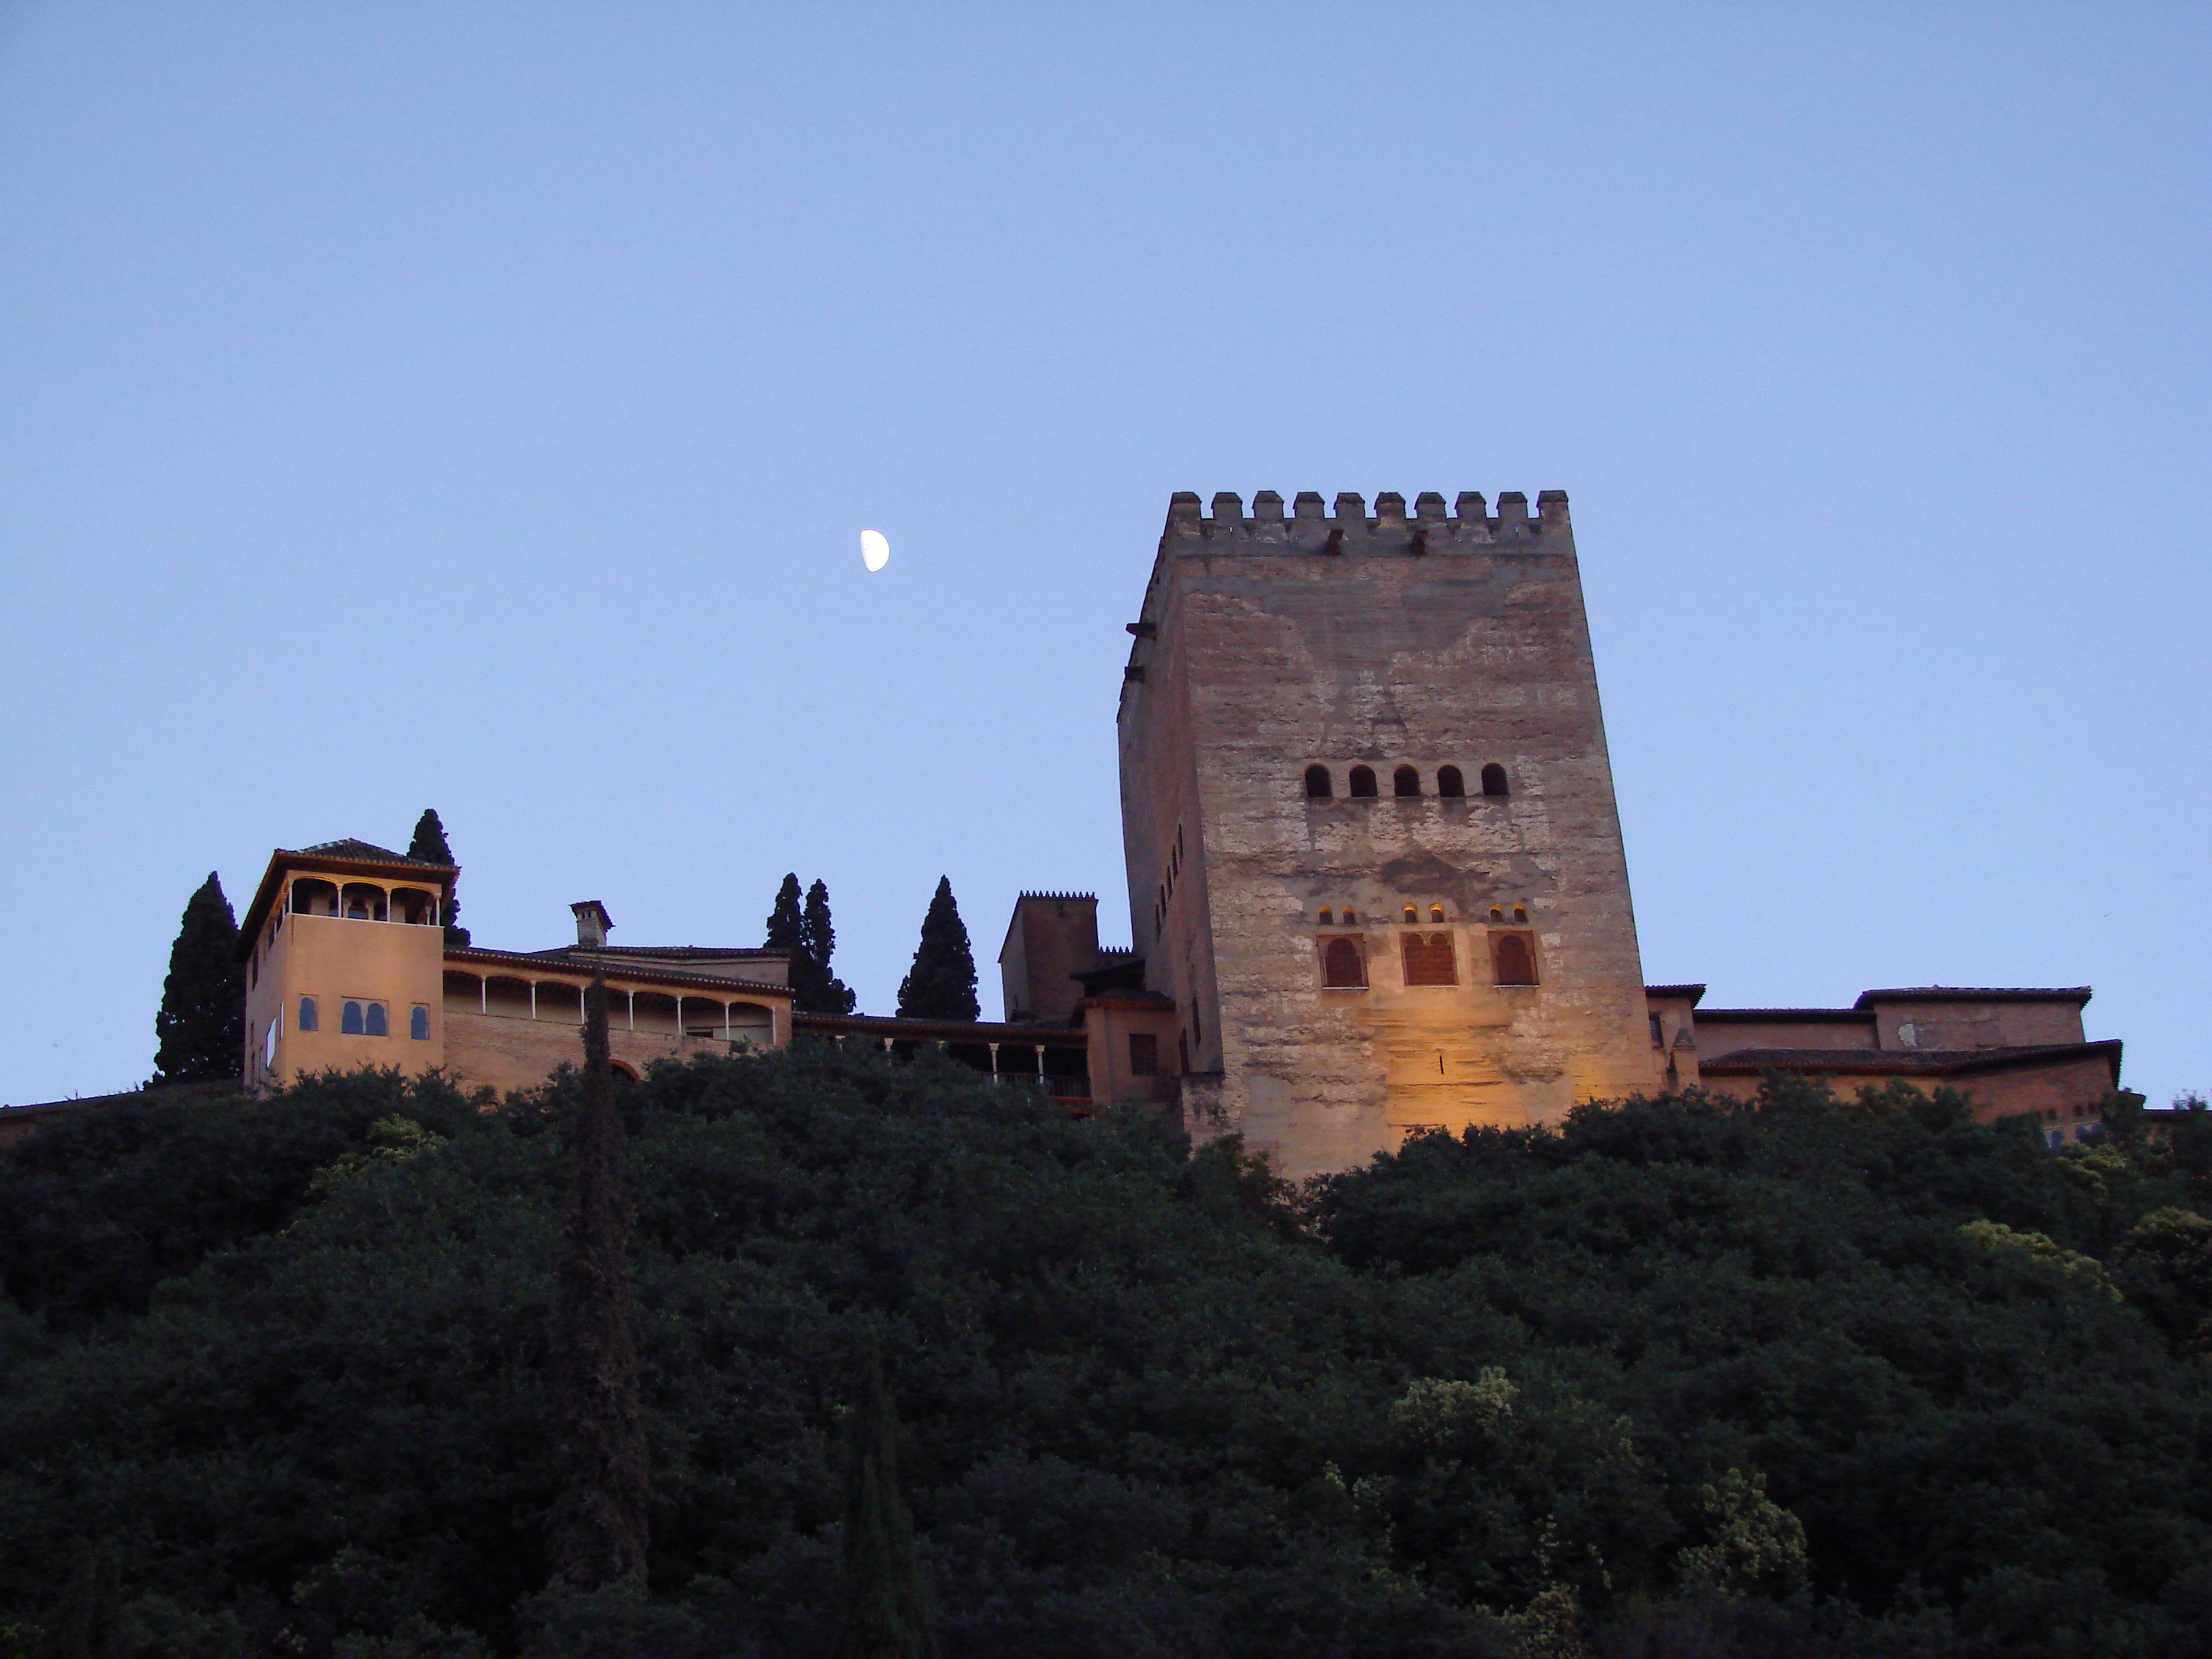
tower, moon, twilight, evening, fortes, castle, medieval, historical place, travel, landscape, granada, spain, sky, building, fortification, historic site, medieval architecture, chateau, history, tourist attraction, ancient history, middle ages, tree, facade